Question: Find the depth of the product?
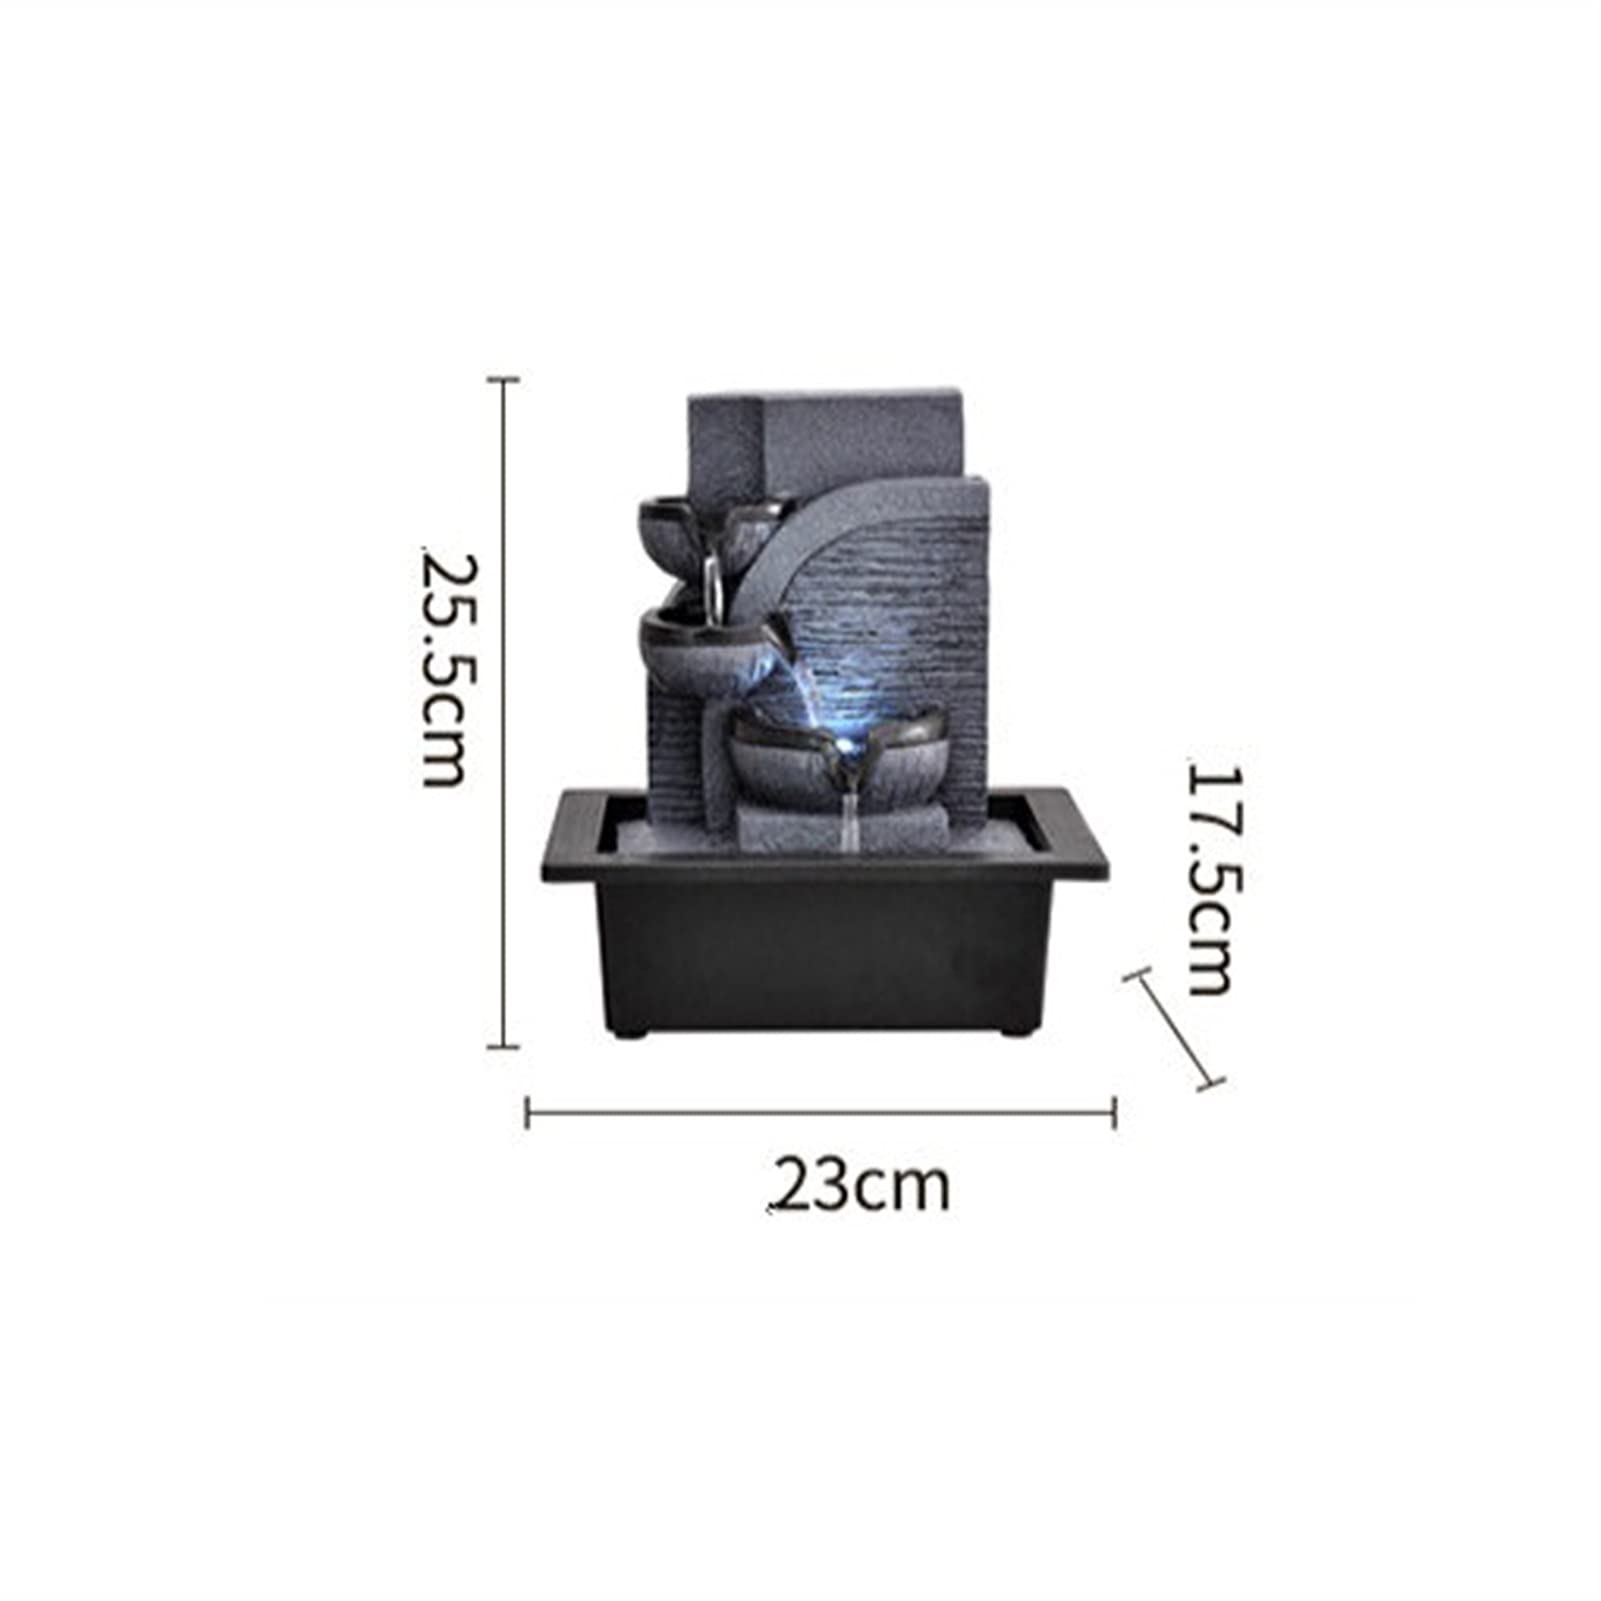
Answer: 23.0 centimetre